Quentin Mosimann

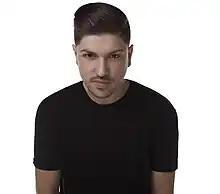
Quentin Mosimann in 2011

Quentin Gérard John Mosimann (born 14 February 1988 in Geneva) is a Swiss DJ and record producer. He has been ranked in the top 100 of the best disc jockeys for four consecutive years by "", ranking 93rd in 2015.